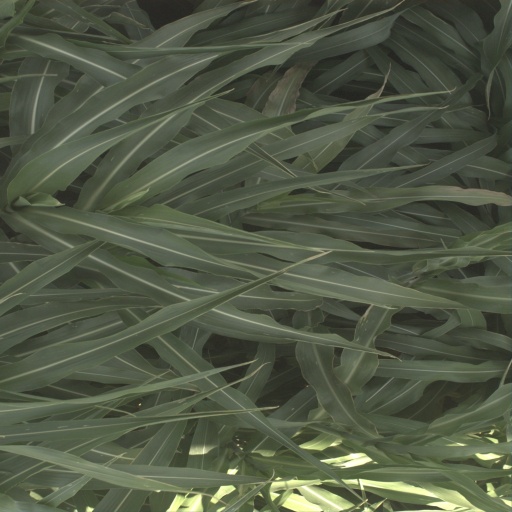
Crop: sorghum